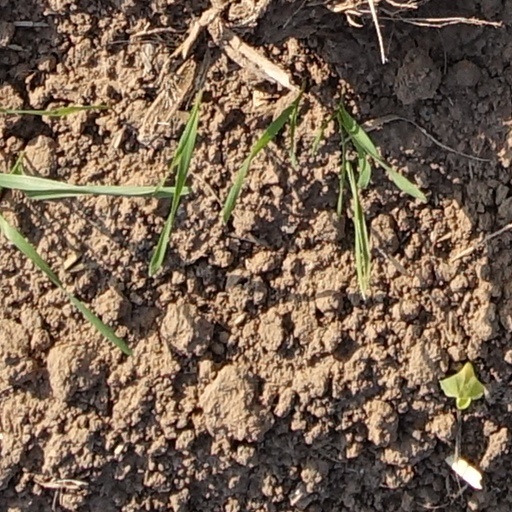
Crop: wheat